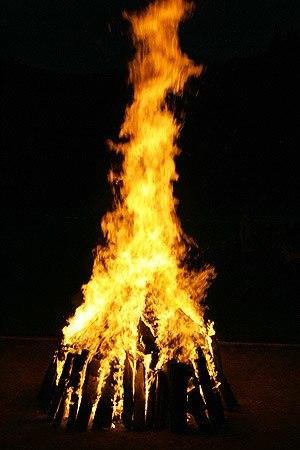
Feu du 1er août à Reinach
La Fête nationale suisse est la dénomination officielle de la fête nationale suisse. On parle plus simplement de fête nationale ou du 1ᵉʳ août.
Les fêtes, coutumes et jours fériés en Suisse ont des racines variées, en raison de la diversité linguistique et religieuse ainsi que de l'organisation territoriale de ce pays multiculturel.